Question: Please indicate a possible affordance area of bottle that can be used for holding
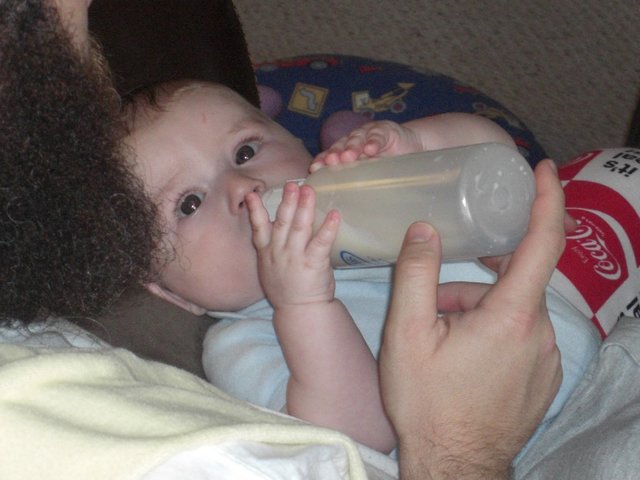
Answer: [233.5, 131.5, 543.5, 280.5]